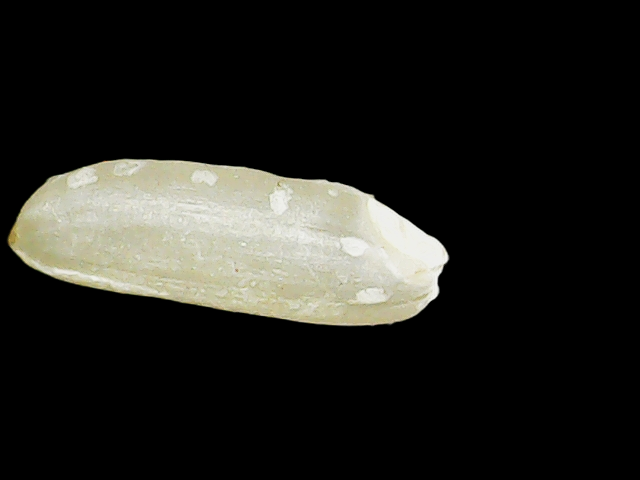
Rice variety: Binadhan16